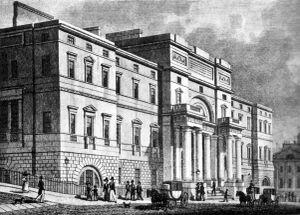
James Clerk Maxwell est un physicien et mathématicien écossais. Il est principalement connu pour avoir unifié en un seul ensemble d'équations, les équations de Maxwell, l'électricité, le magnétisme et l'induction, en incluant une importante modification du théorème d'Ampère. Ce fut à l'époque le modèle le plus unifié de l'électromagnétisme. Il est également célèbre pour avoir interprété, dans un article en quatre parties publié dans Philosophical Magazine intitulé On Physical Lines of Force, la lumière comme étant un phénomène électromagnétique en s'appuyant sur les travaux de Michael Faraday. Il a notamment démontré que les champs électriques et magnétiques se propagent dans l'espace sous la forme d'une onde et à la vitesse de la lumière.